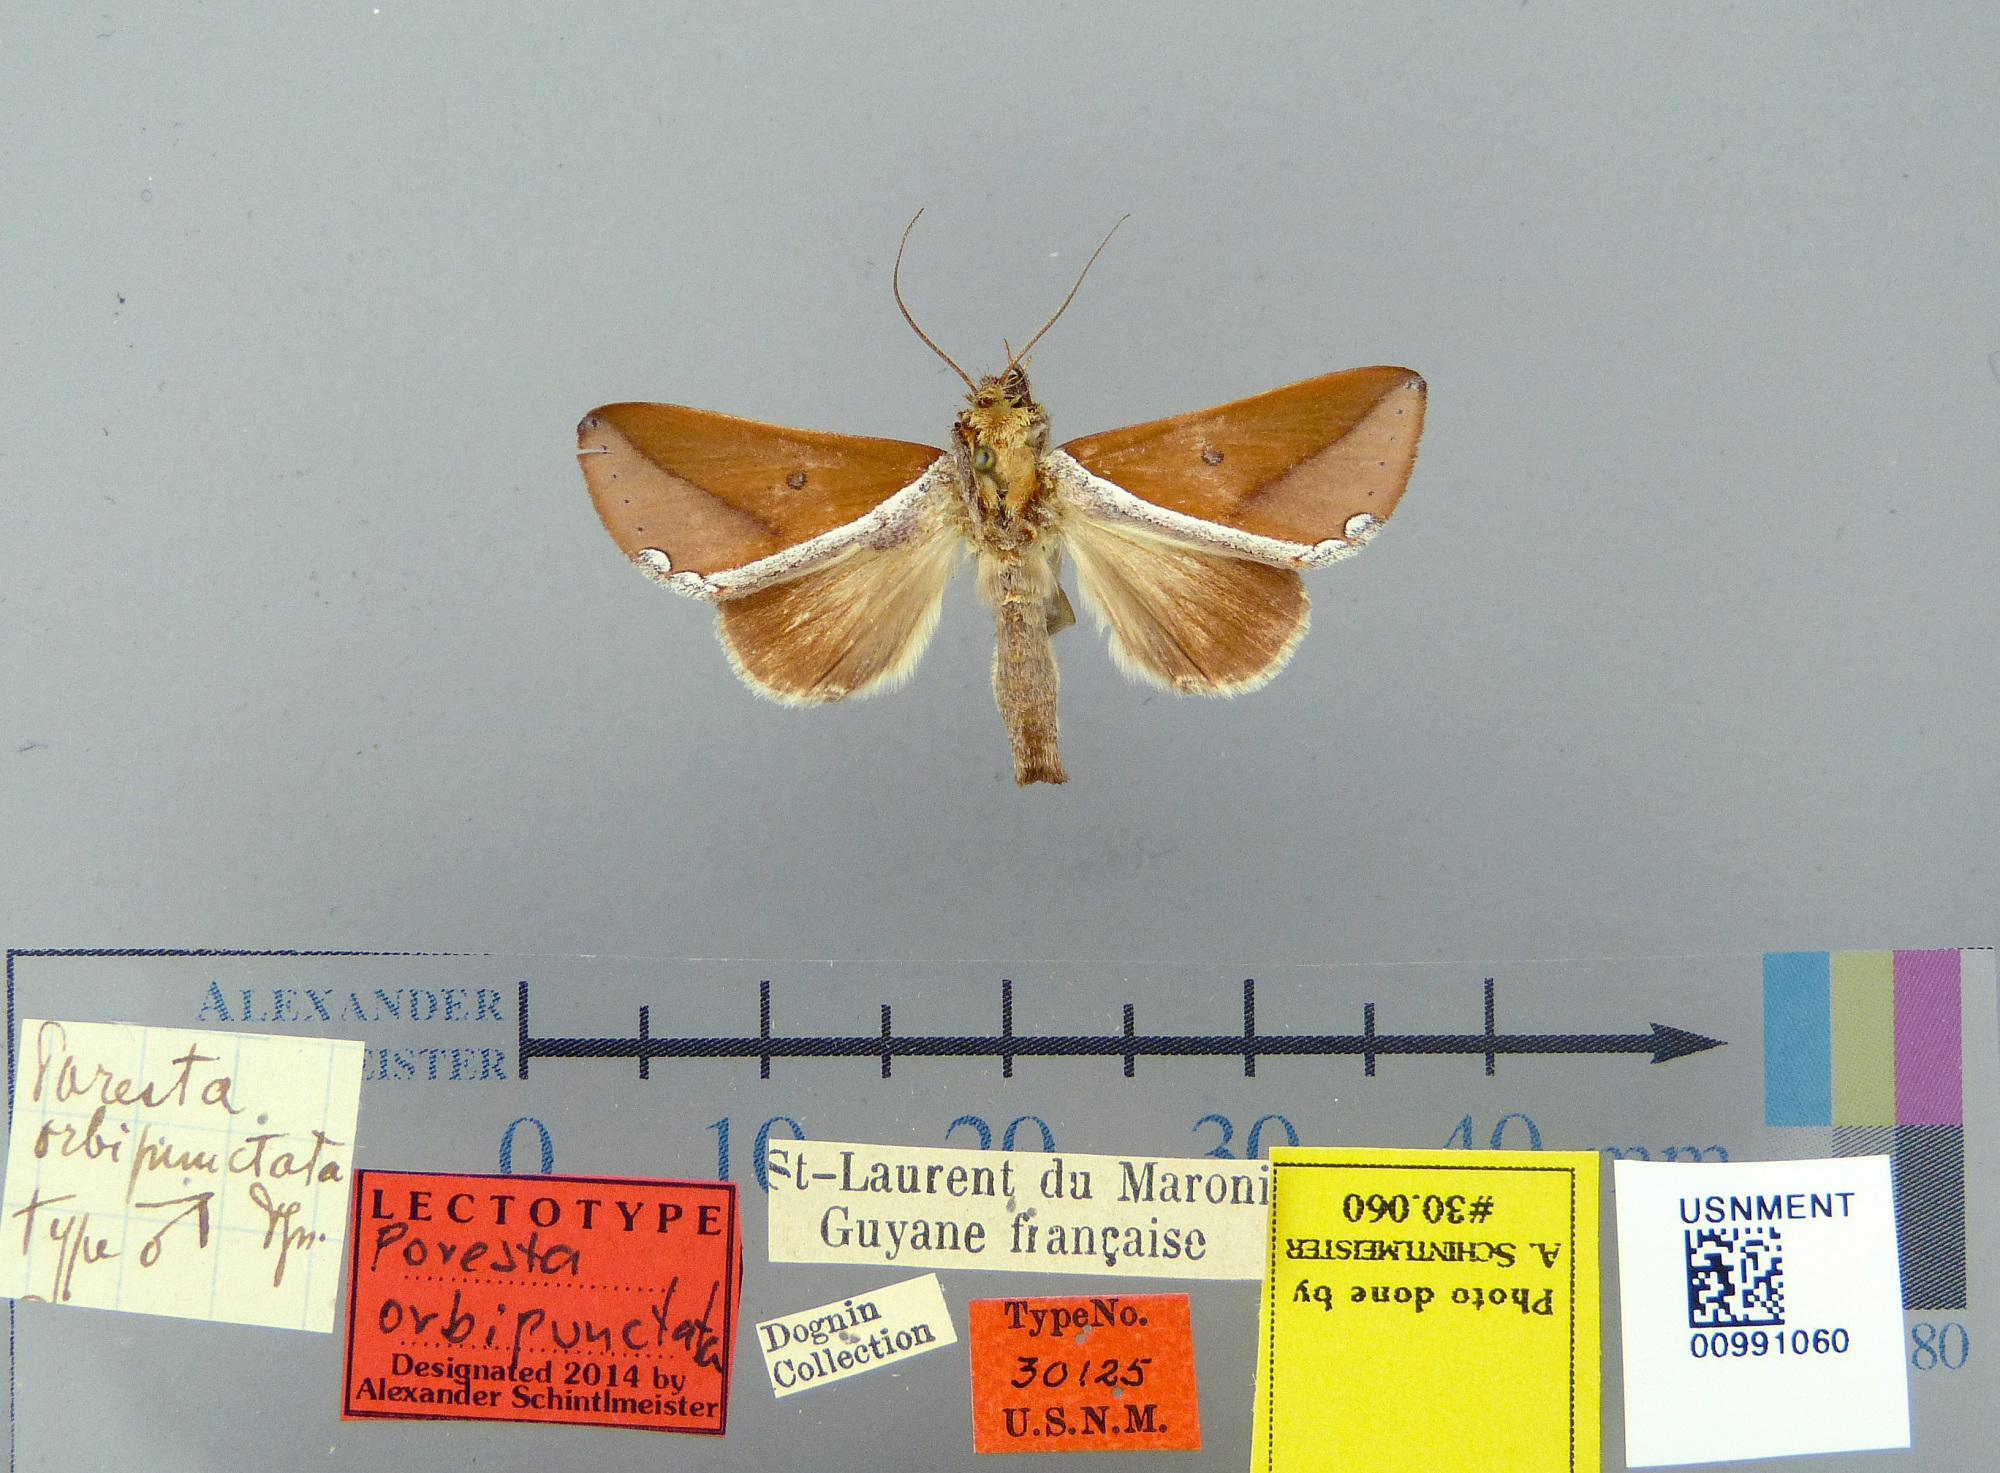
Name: Poresta orbipunctata
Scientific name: Poresta orbipunctata Dognin, 1910
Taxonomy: Animalia, Arthropoda, Insecta, Lepidoptera, Notodontidae
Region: [Not Stated]
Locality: St. Laurent, Maroni, French Guiana, France
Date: [Not Stated]